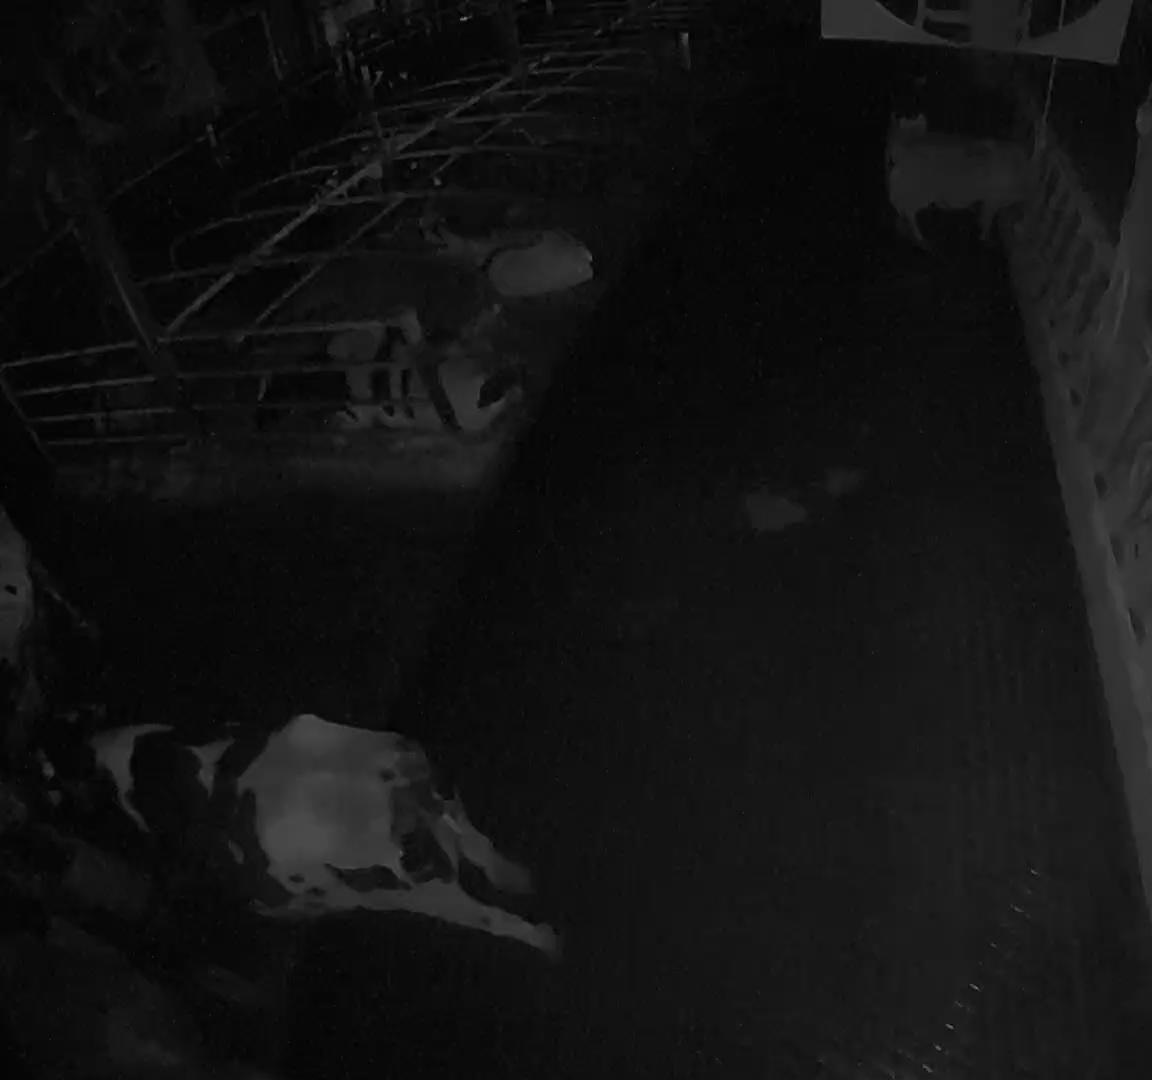
Number of cows: 3